Antonio Cachia

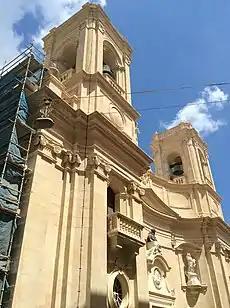
Church of St. Dominic in Valletta, which was designed by Cachia in 1804

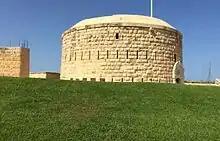
Fort Tigné, whose construction was overseen by Cachia

Antonio Cachia (1739–1813) was a Maltese architect, civil and military engineer and archaeologist who was active in the late 18th and early 19th century.